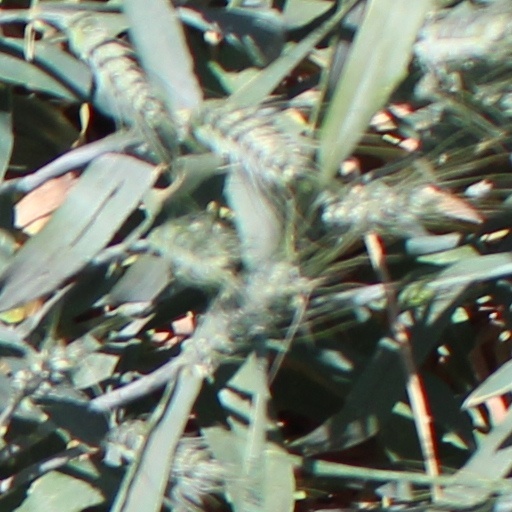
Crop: wheat